2018 Asian Para Games

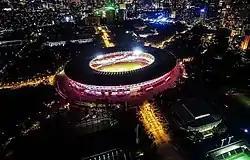
The Gelora Bung Karno Sports Complex at night

The 2018 Asian Para Games uses most venues that are used to host the 2018 Asian Games events. They are located in Jakarta and neighbouring West Java province.